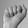
ASL letter: A